Wood finishing

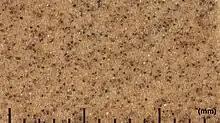
Macro photo of 120 grit sandpaper

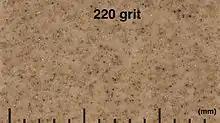
Macro photo of 220 grit sandpaper

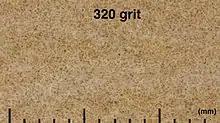
Macro photo of 320 grit sandpaper

Glue smears and droplets are sometimes present around the joints of furniture. They can be removed using a combination of scraping, scrubbing and sanding. These approaches remove surface glue, but not the glue beneath the wood surface. Sub-surface glue will reduce the absorption of stain by wood, and may alter the scratch pattern created by sanding. Both these effects will influence the way in which the wood colours when stains are used to finish the wood. To overcome this problem it may be necessary to locally stain and touch-up areas previously covered by glue to ensure that the finish on such areas matches that of the surrounding wood.